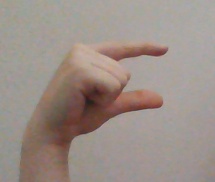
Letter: dal